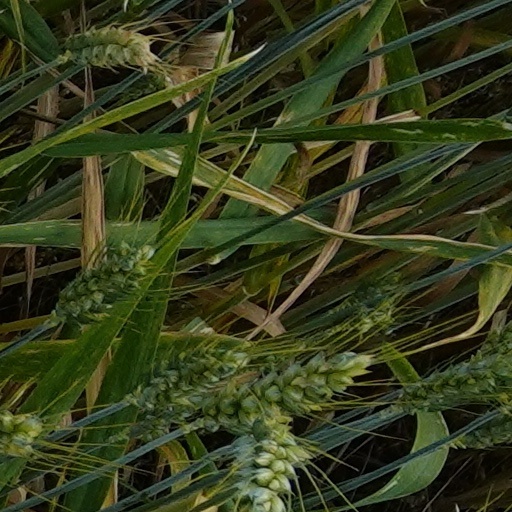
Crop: wheat